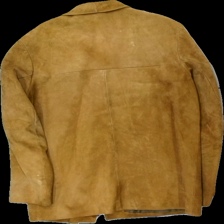
View: back
Type: Jacket
Category: Men
Brand: Not in the list
Brand text on label: garanteras äkta getmocka
Colors: Beige
Material: 100% silke
Pattern: Other
Cut: V-collar
Season: Autumn
Stains: Major
Smell: Minor
Damage: smutsig krage
Damage location: top center
Damage 2: smuts fläckar
Damage 2 location: bottom right
Damage 3: slitet
Damage 3 location: top left
Price range: <50
Recommended usage: Export
Description: beige jacka